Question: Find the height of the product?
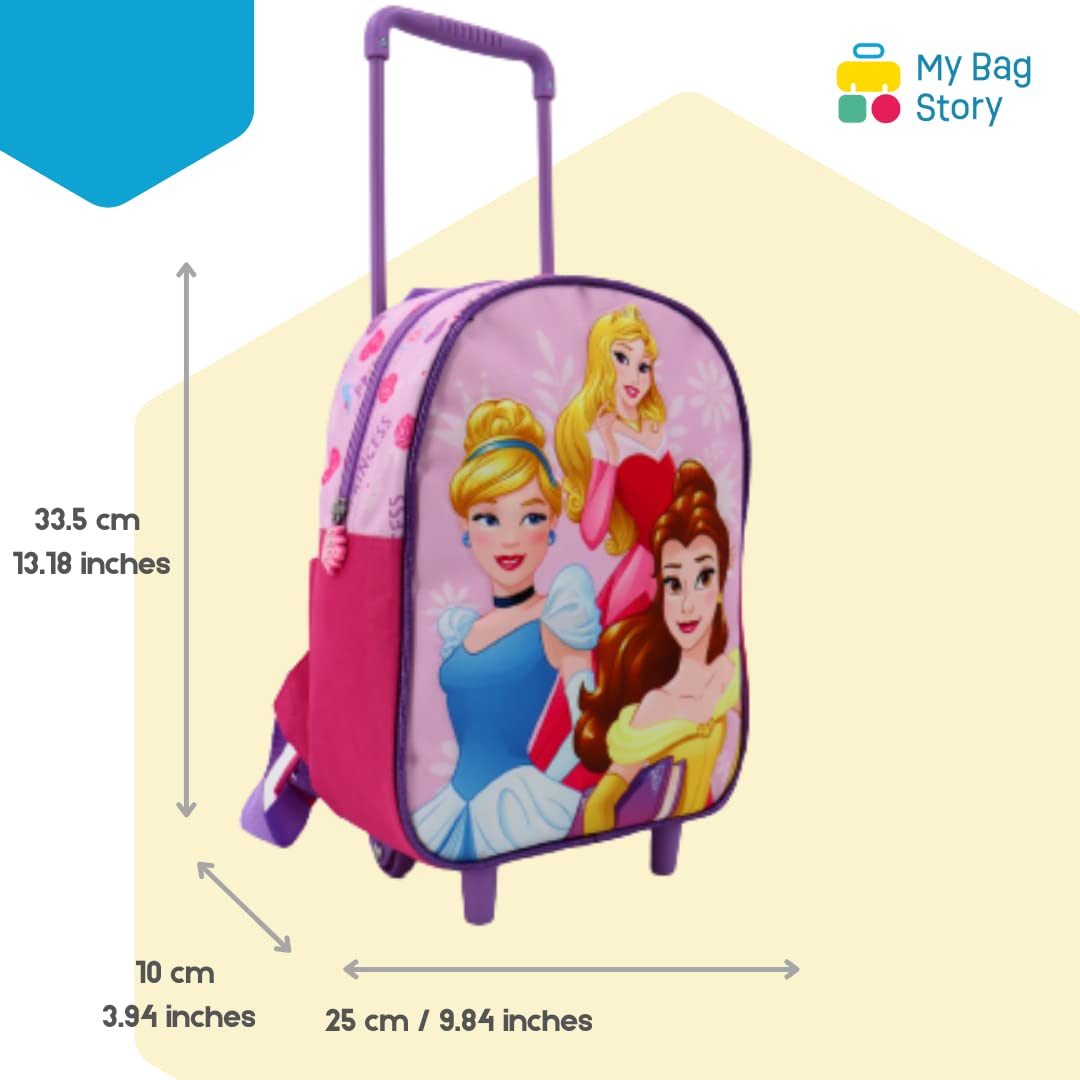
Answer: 33.5 centimetre